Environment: real
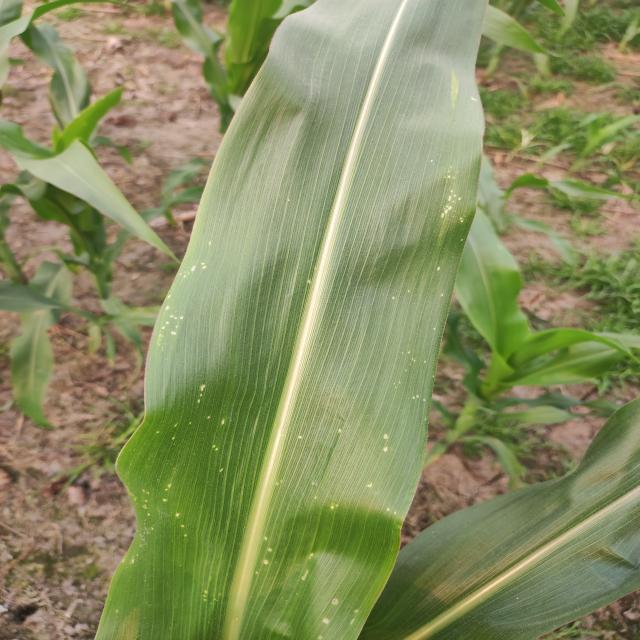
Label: fall_armyworm